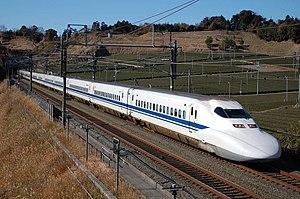
Le Shinkansen est le système de train à grande vitesse en service au Japon. Ce nom désigne aussi bien les trains que l'infrastructure. L'utilisation d'un ensemble de lignes réservées et les techniques employées ont fait du Shinkansen un précurseur et du Japon le pionnier de la grande vitesse ferroviaire lors de sa mise en service en 1964. Les rames du Shinkansen sont aujourd'hui mondialement reconnues pour leur confort, leur fiabilité et leur sécurité, ainsi que pour leur gestion des plus rigoureuses.
La liste qui suit est une liste de trains à grande vitesse limitée aux rames roulantes conventionnelles qui ont été, sont ou seront en service commercial sous peu.
La ligne Shinkansen Tōkaidō est une ligne à grande vitesse japonaise, affectée au transport de voyageurs entre Tokyo et Osaka. Inaugurée en 1964, il s'agit de la plus ancienne ligne à grande vitesse dans le monde, et de la plus fréquentée du Japon avec 450 000 passagers par jour en 2016.